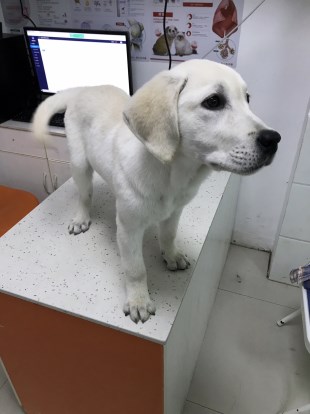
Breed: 3580-n000122-Labrador_retriever